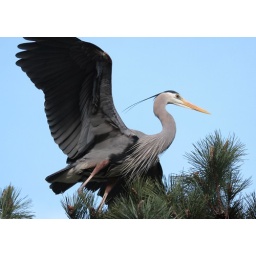
Great Blue Heron against the blue sky